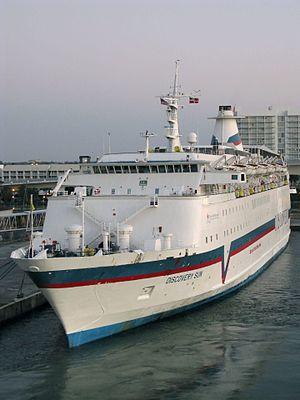
Le Discovery Sun amarré à Port Everglades en Floride.